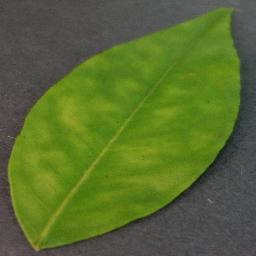
Label: Orange___Haunglongbing_(Citrus_greening)